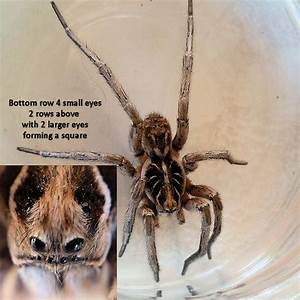
Label: ragno